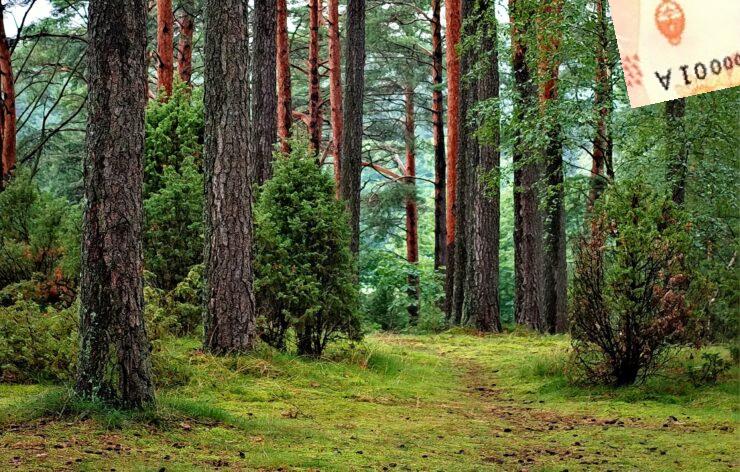
Denominación: 1000